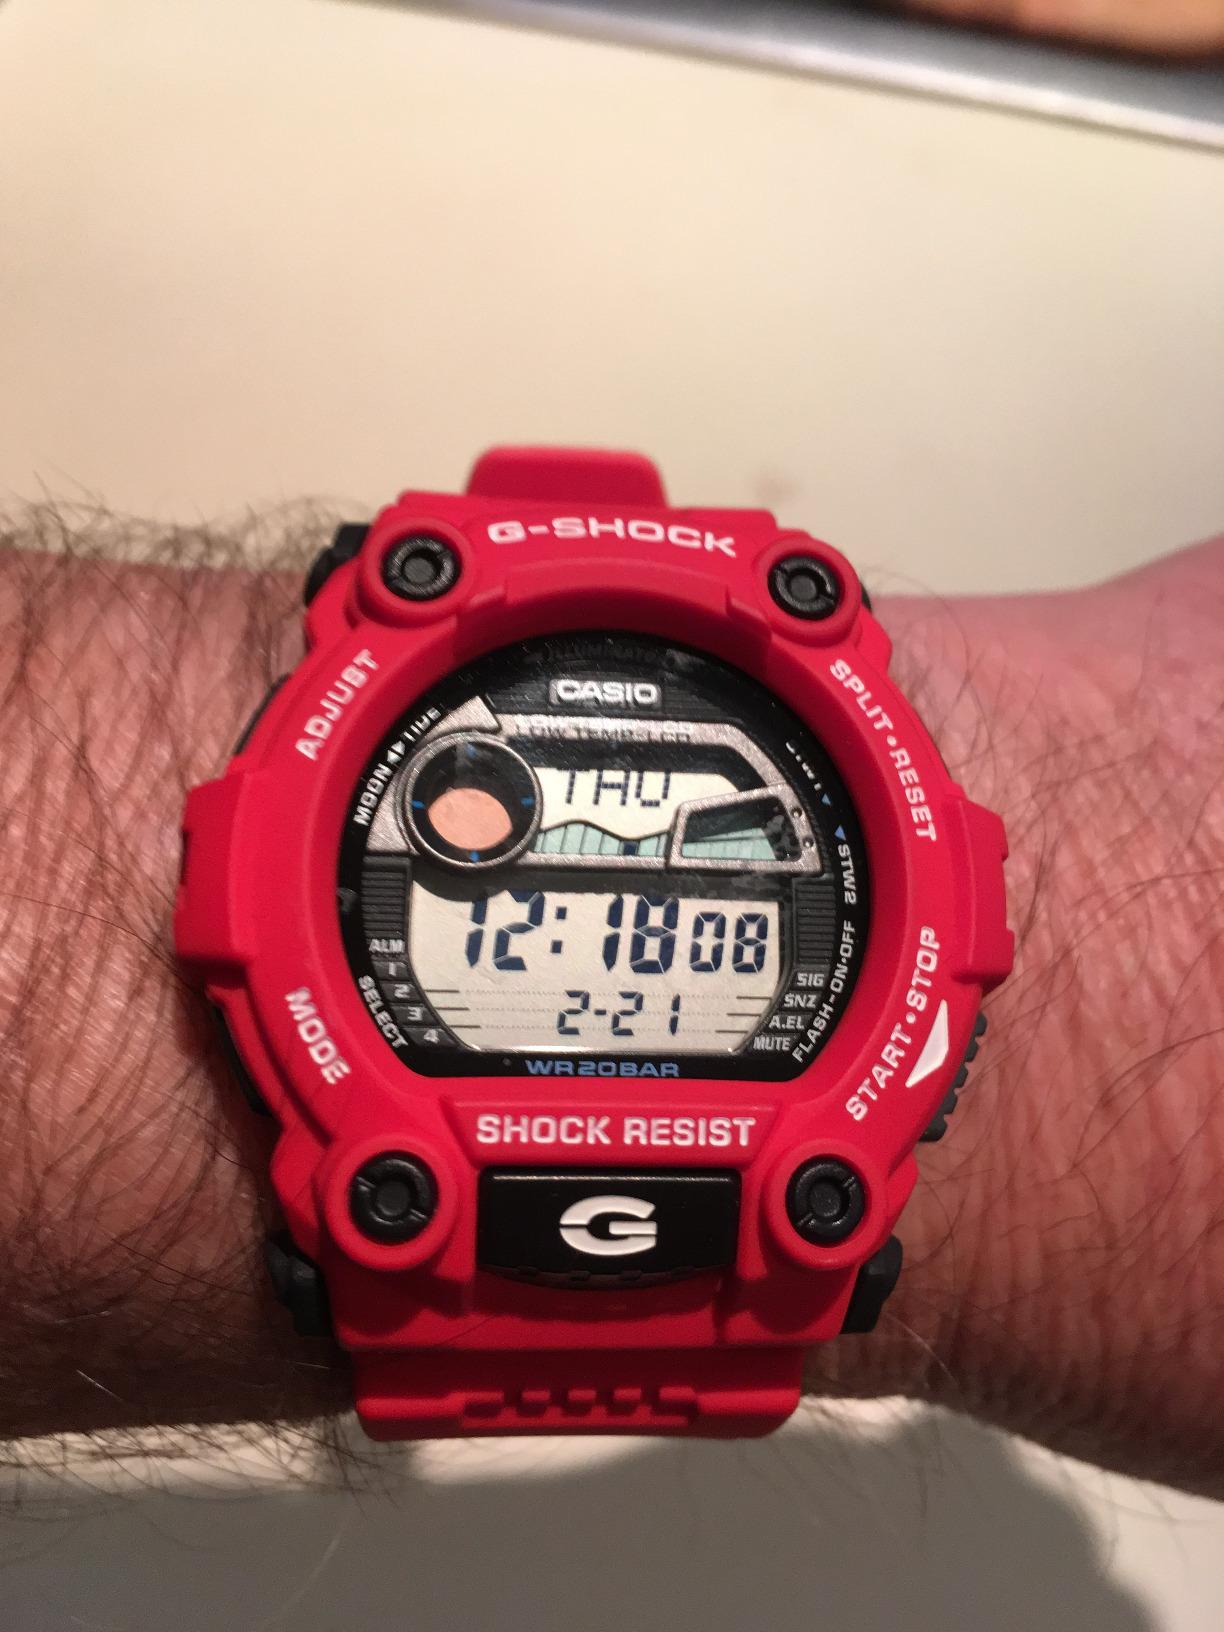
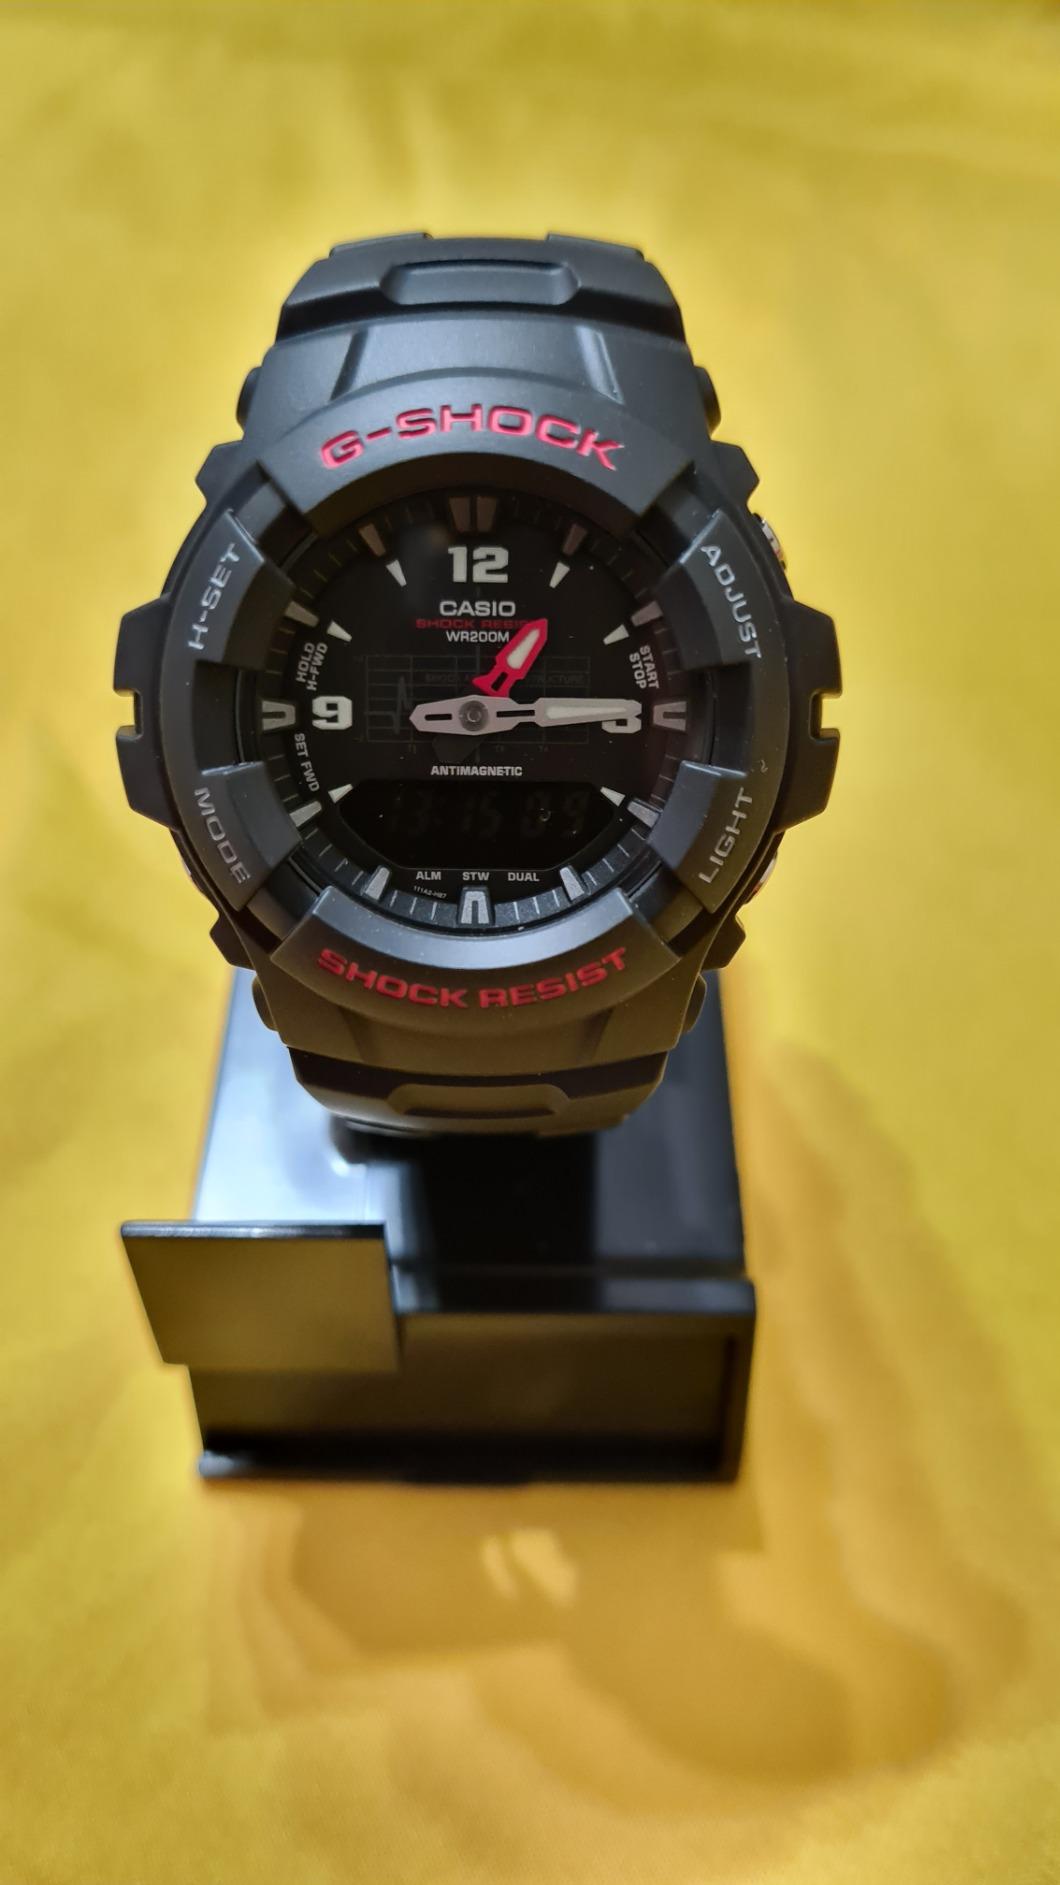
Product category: accessories_watch
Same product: no